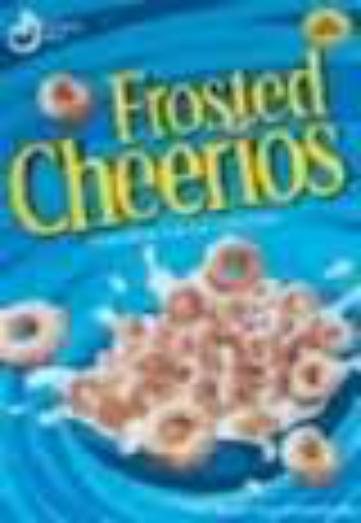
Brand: Frosted Cheerios
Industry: Food